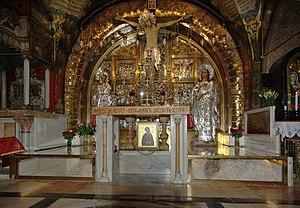
Le Saint-Sépulcre, au Golgotha.
L’église du Saint-Sépulcre ou basilique du Saint-Sépulcre, également appelée basilique de la Résurrection ou Agia Anastasis par les chrétiens d'Orient, est une église chrétienne située dans le quartier chrétien de la Vieille ville de Jérusalem. Cette basilique est vénérée par une grande partie des chrétiens qui y vont en pèlerinage depuis le IVᵉ siècle, dépassant au début du XXIᵉ siècle le million de pèlerins par an sur les 1,9 million de visiteurs qu'accueille Israël. Il s’agit d'un sanctuaire englobant selon la tradition le lieu de la crucifixion, ainsi que la grotte où le corps du Christ fut déposé après sa mort. Par inférence, c'est là qu'aurait eu lieu la résurrection.